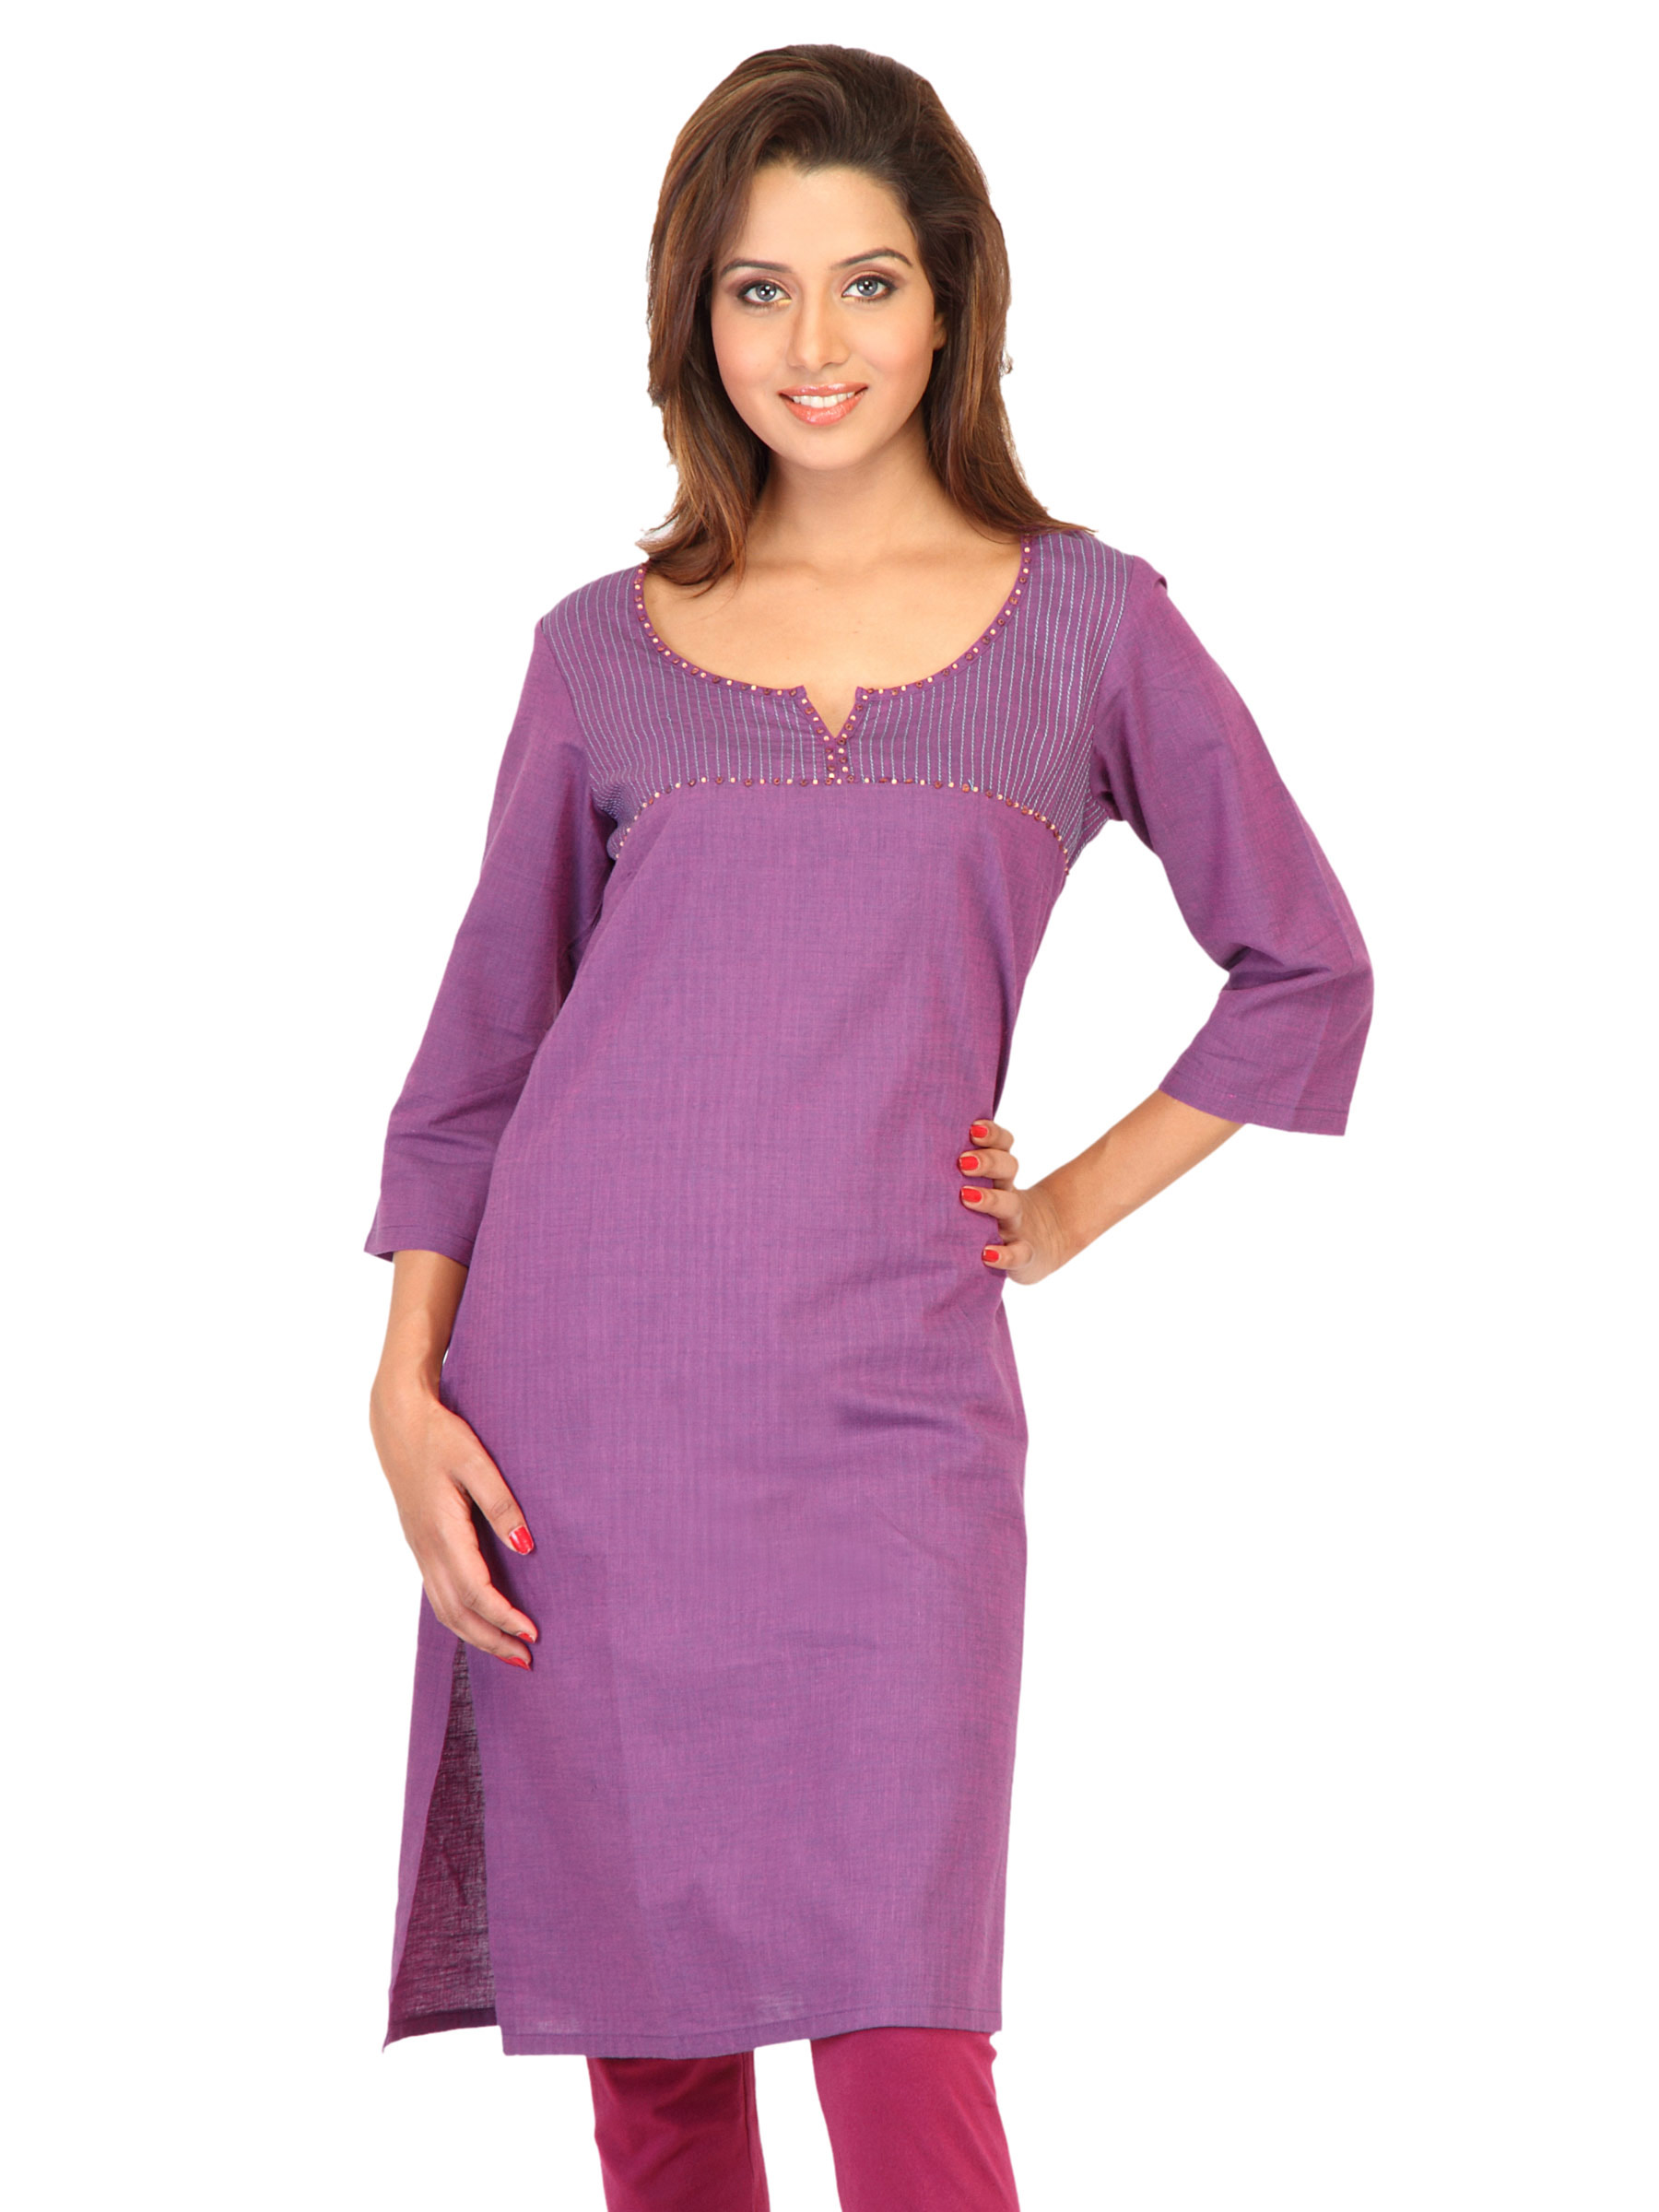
Aurelia Women Solid Purple Kurtas
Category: Apparel / Topwear / Kurtas
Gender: Women
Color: Purple
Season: Fall 2011
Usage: Ethnic